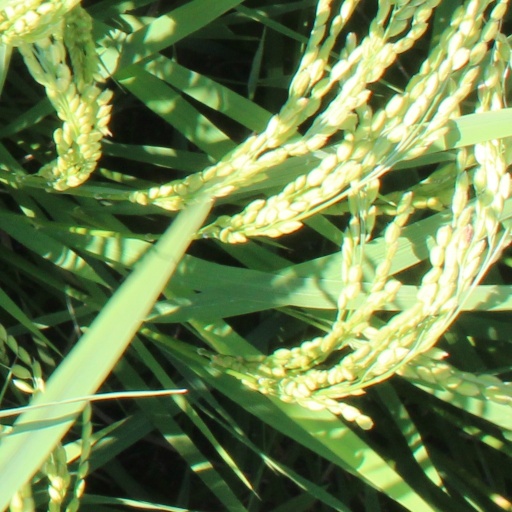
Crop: rice